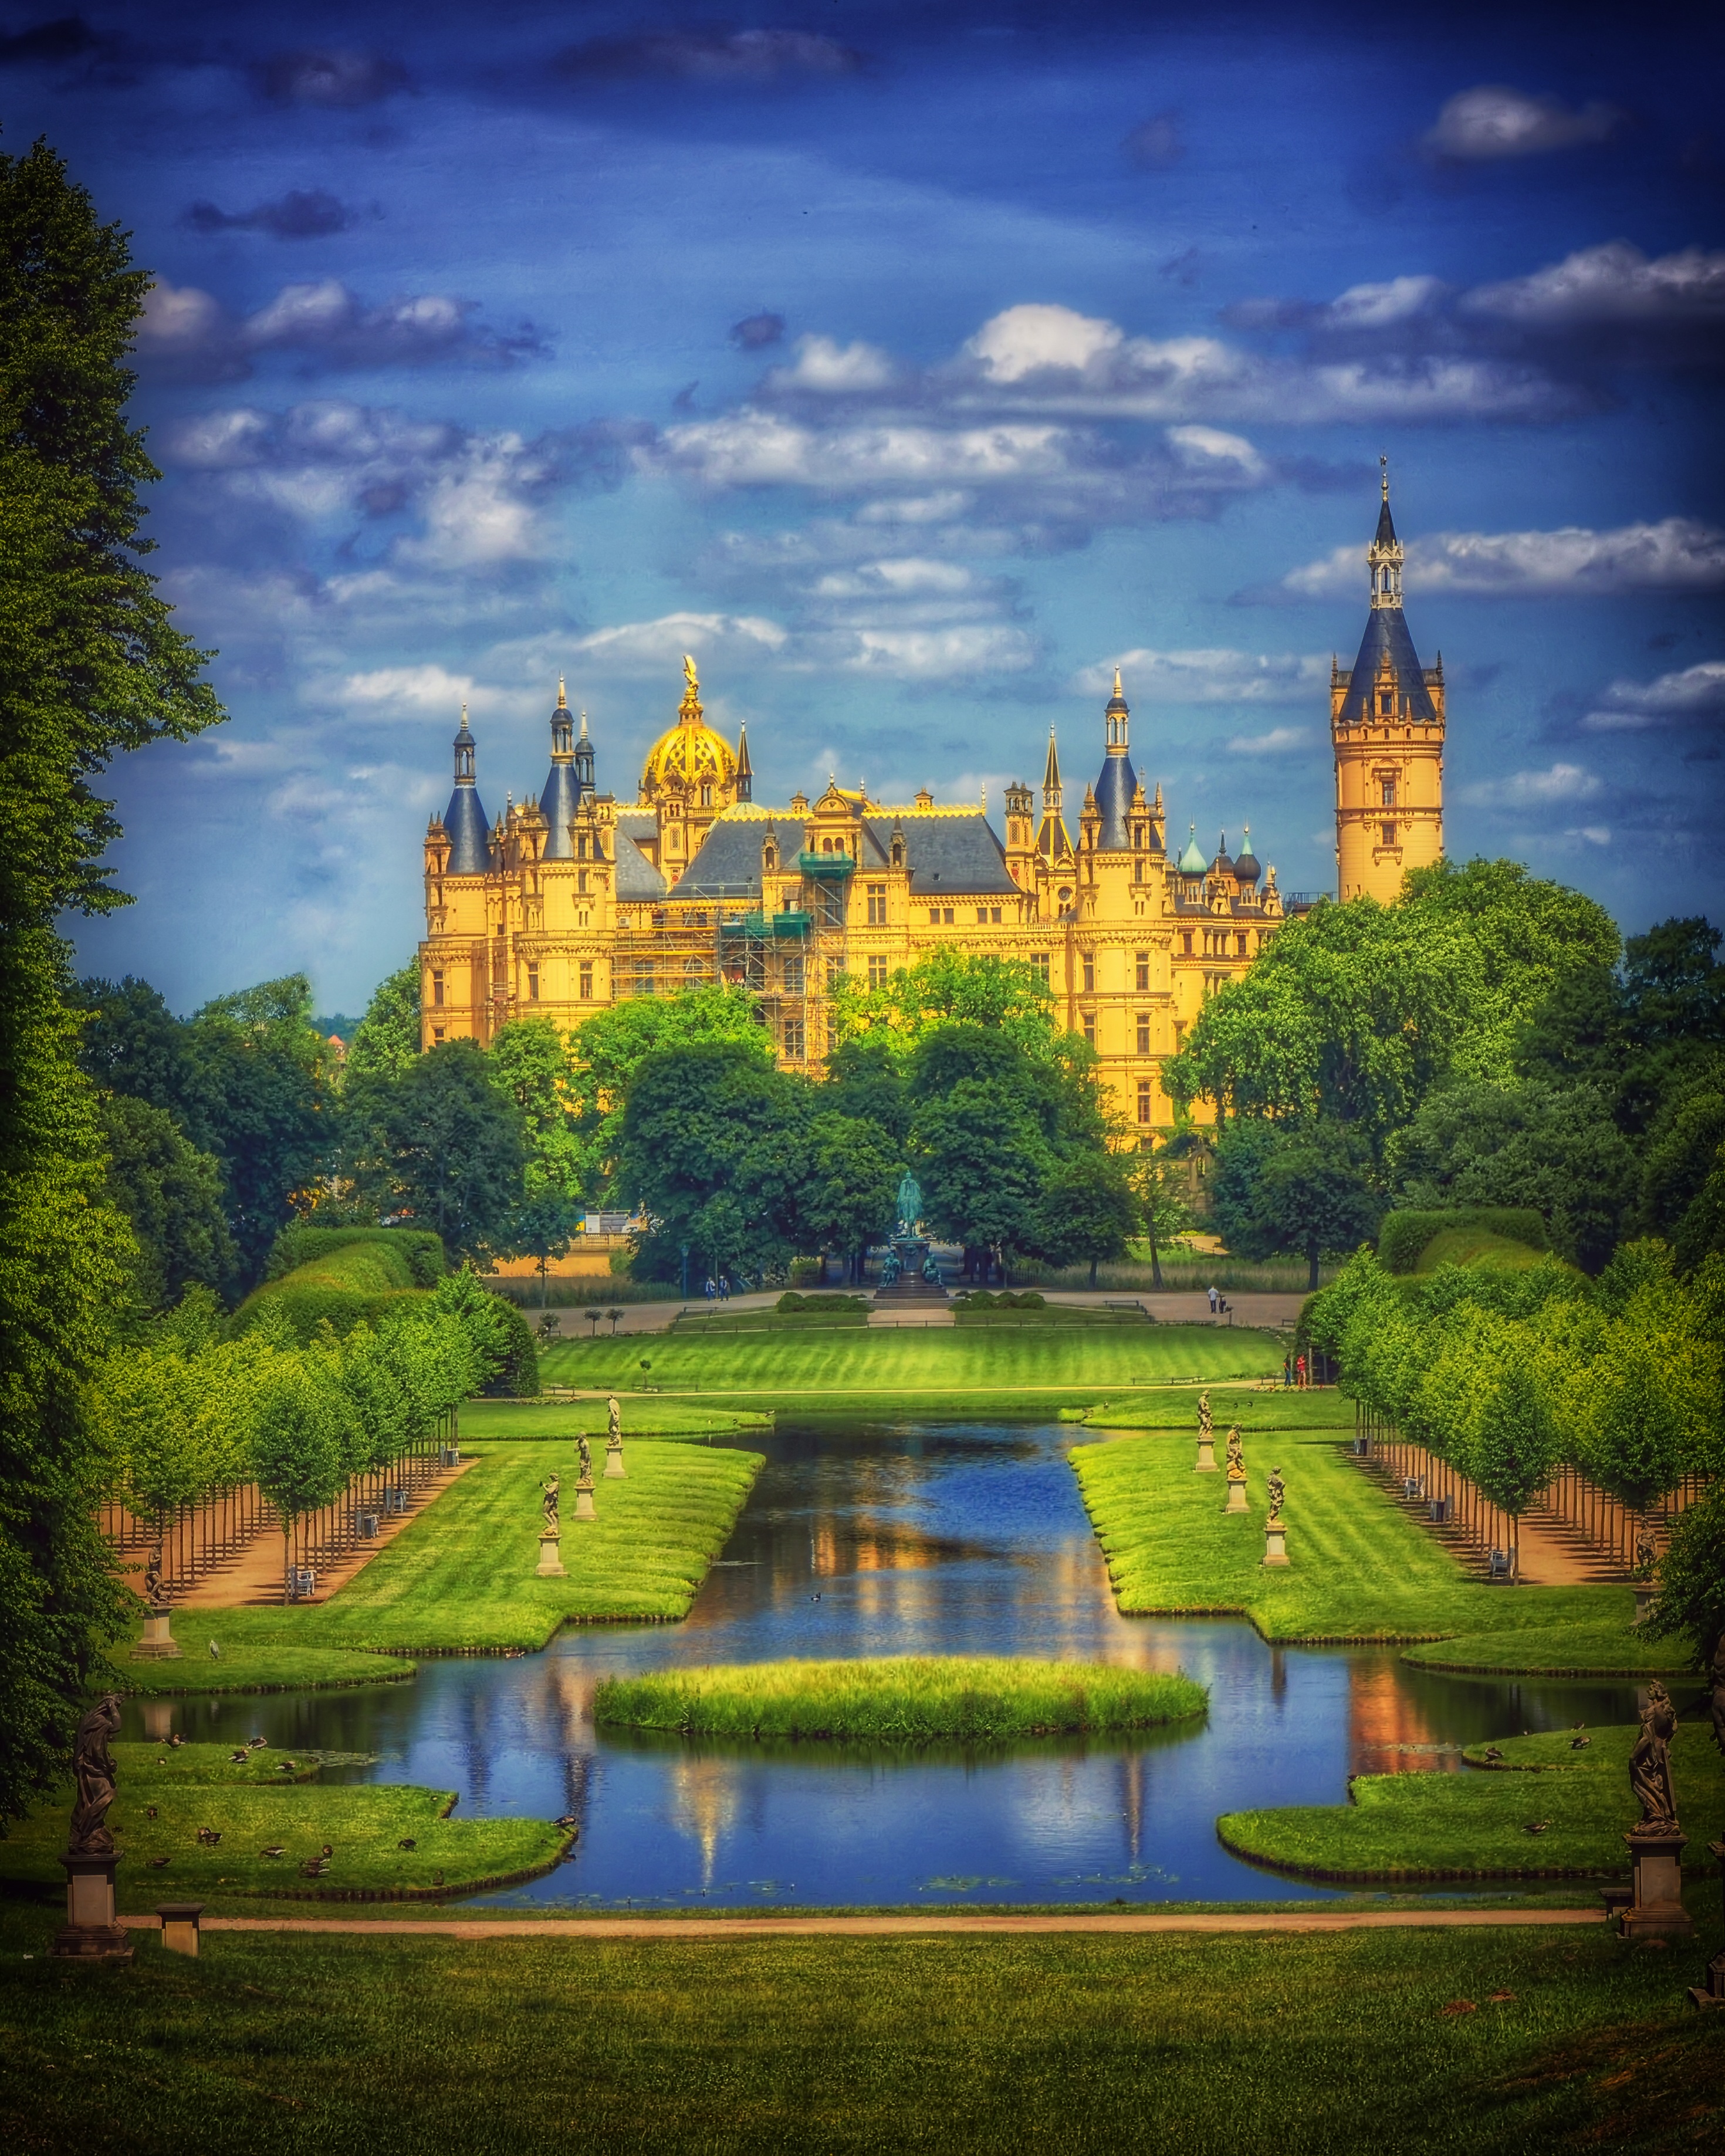
architecture, chateau, cityscape, reflection, park, castle, landmark, places of interest, hdr, estate, schwerin, castle park, state capital, schwerin castle, mecklenburg vorpommern